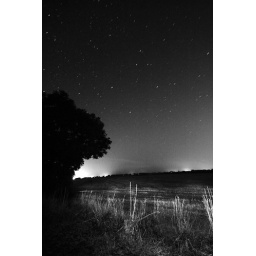
tree in black and white